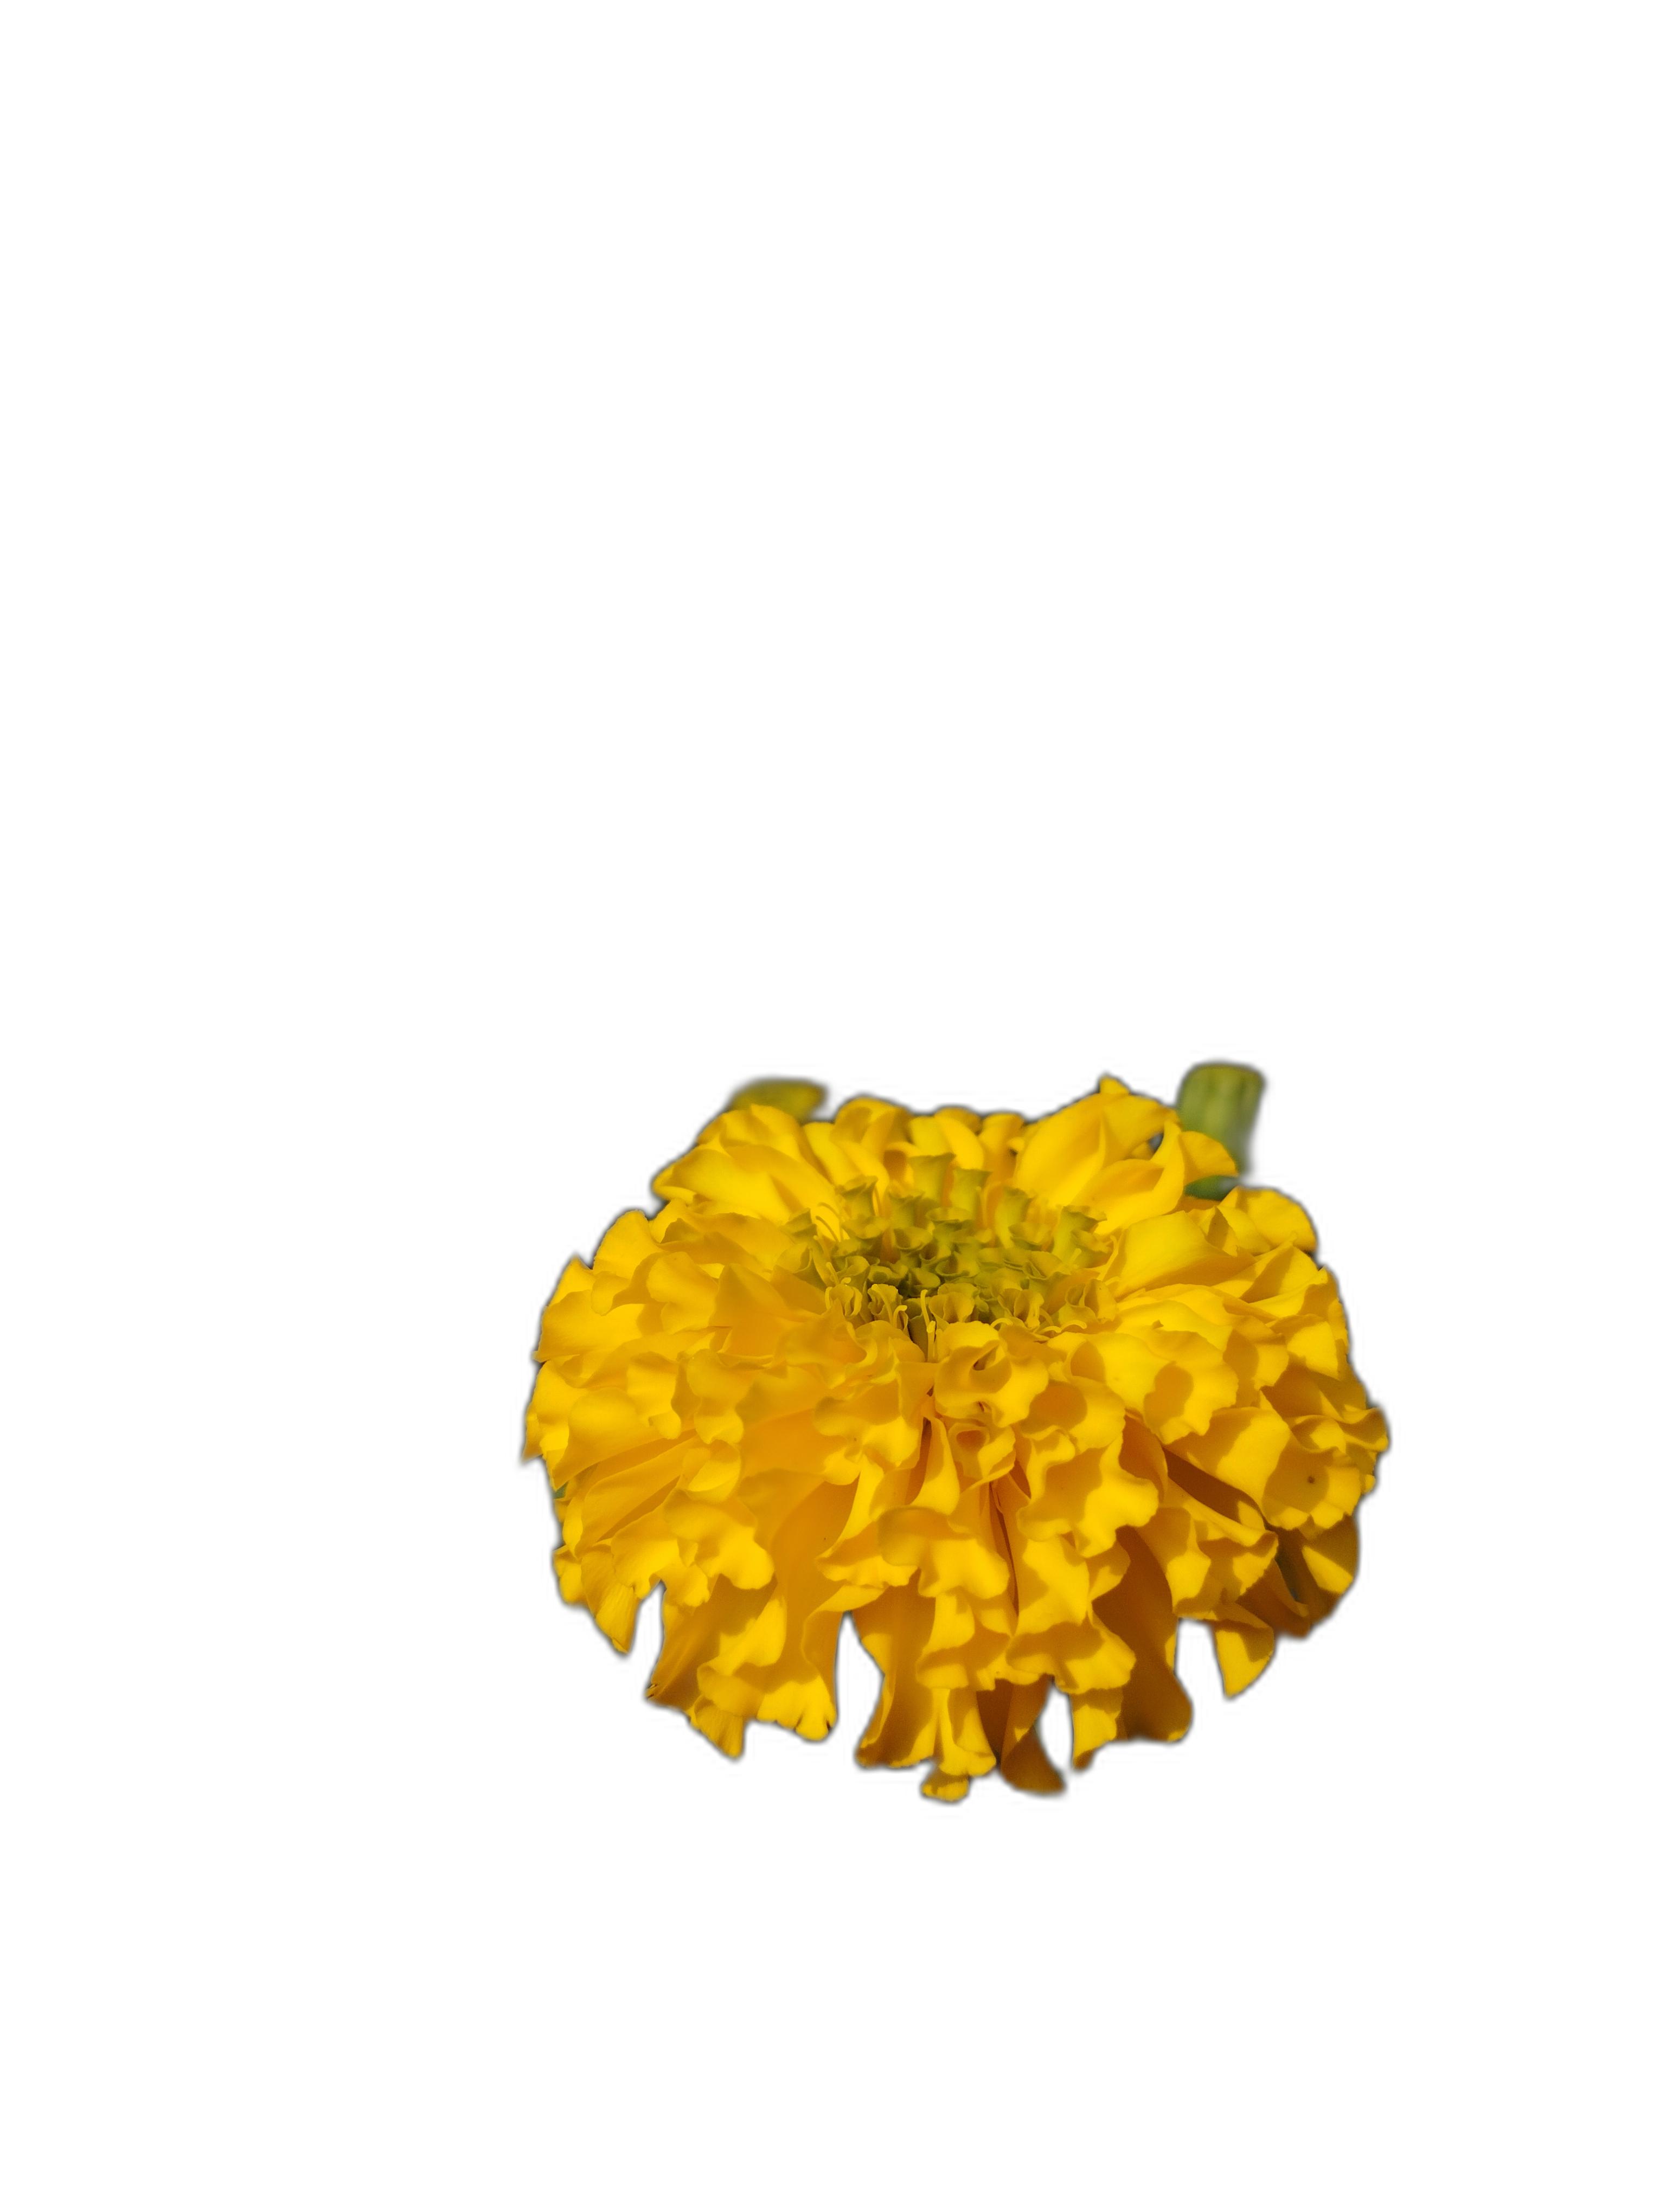
Label: Marigold